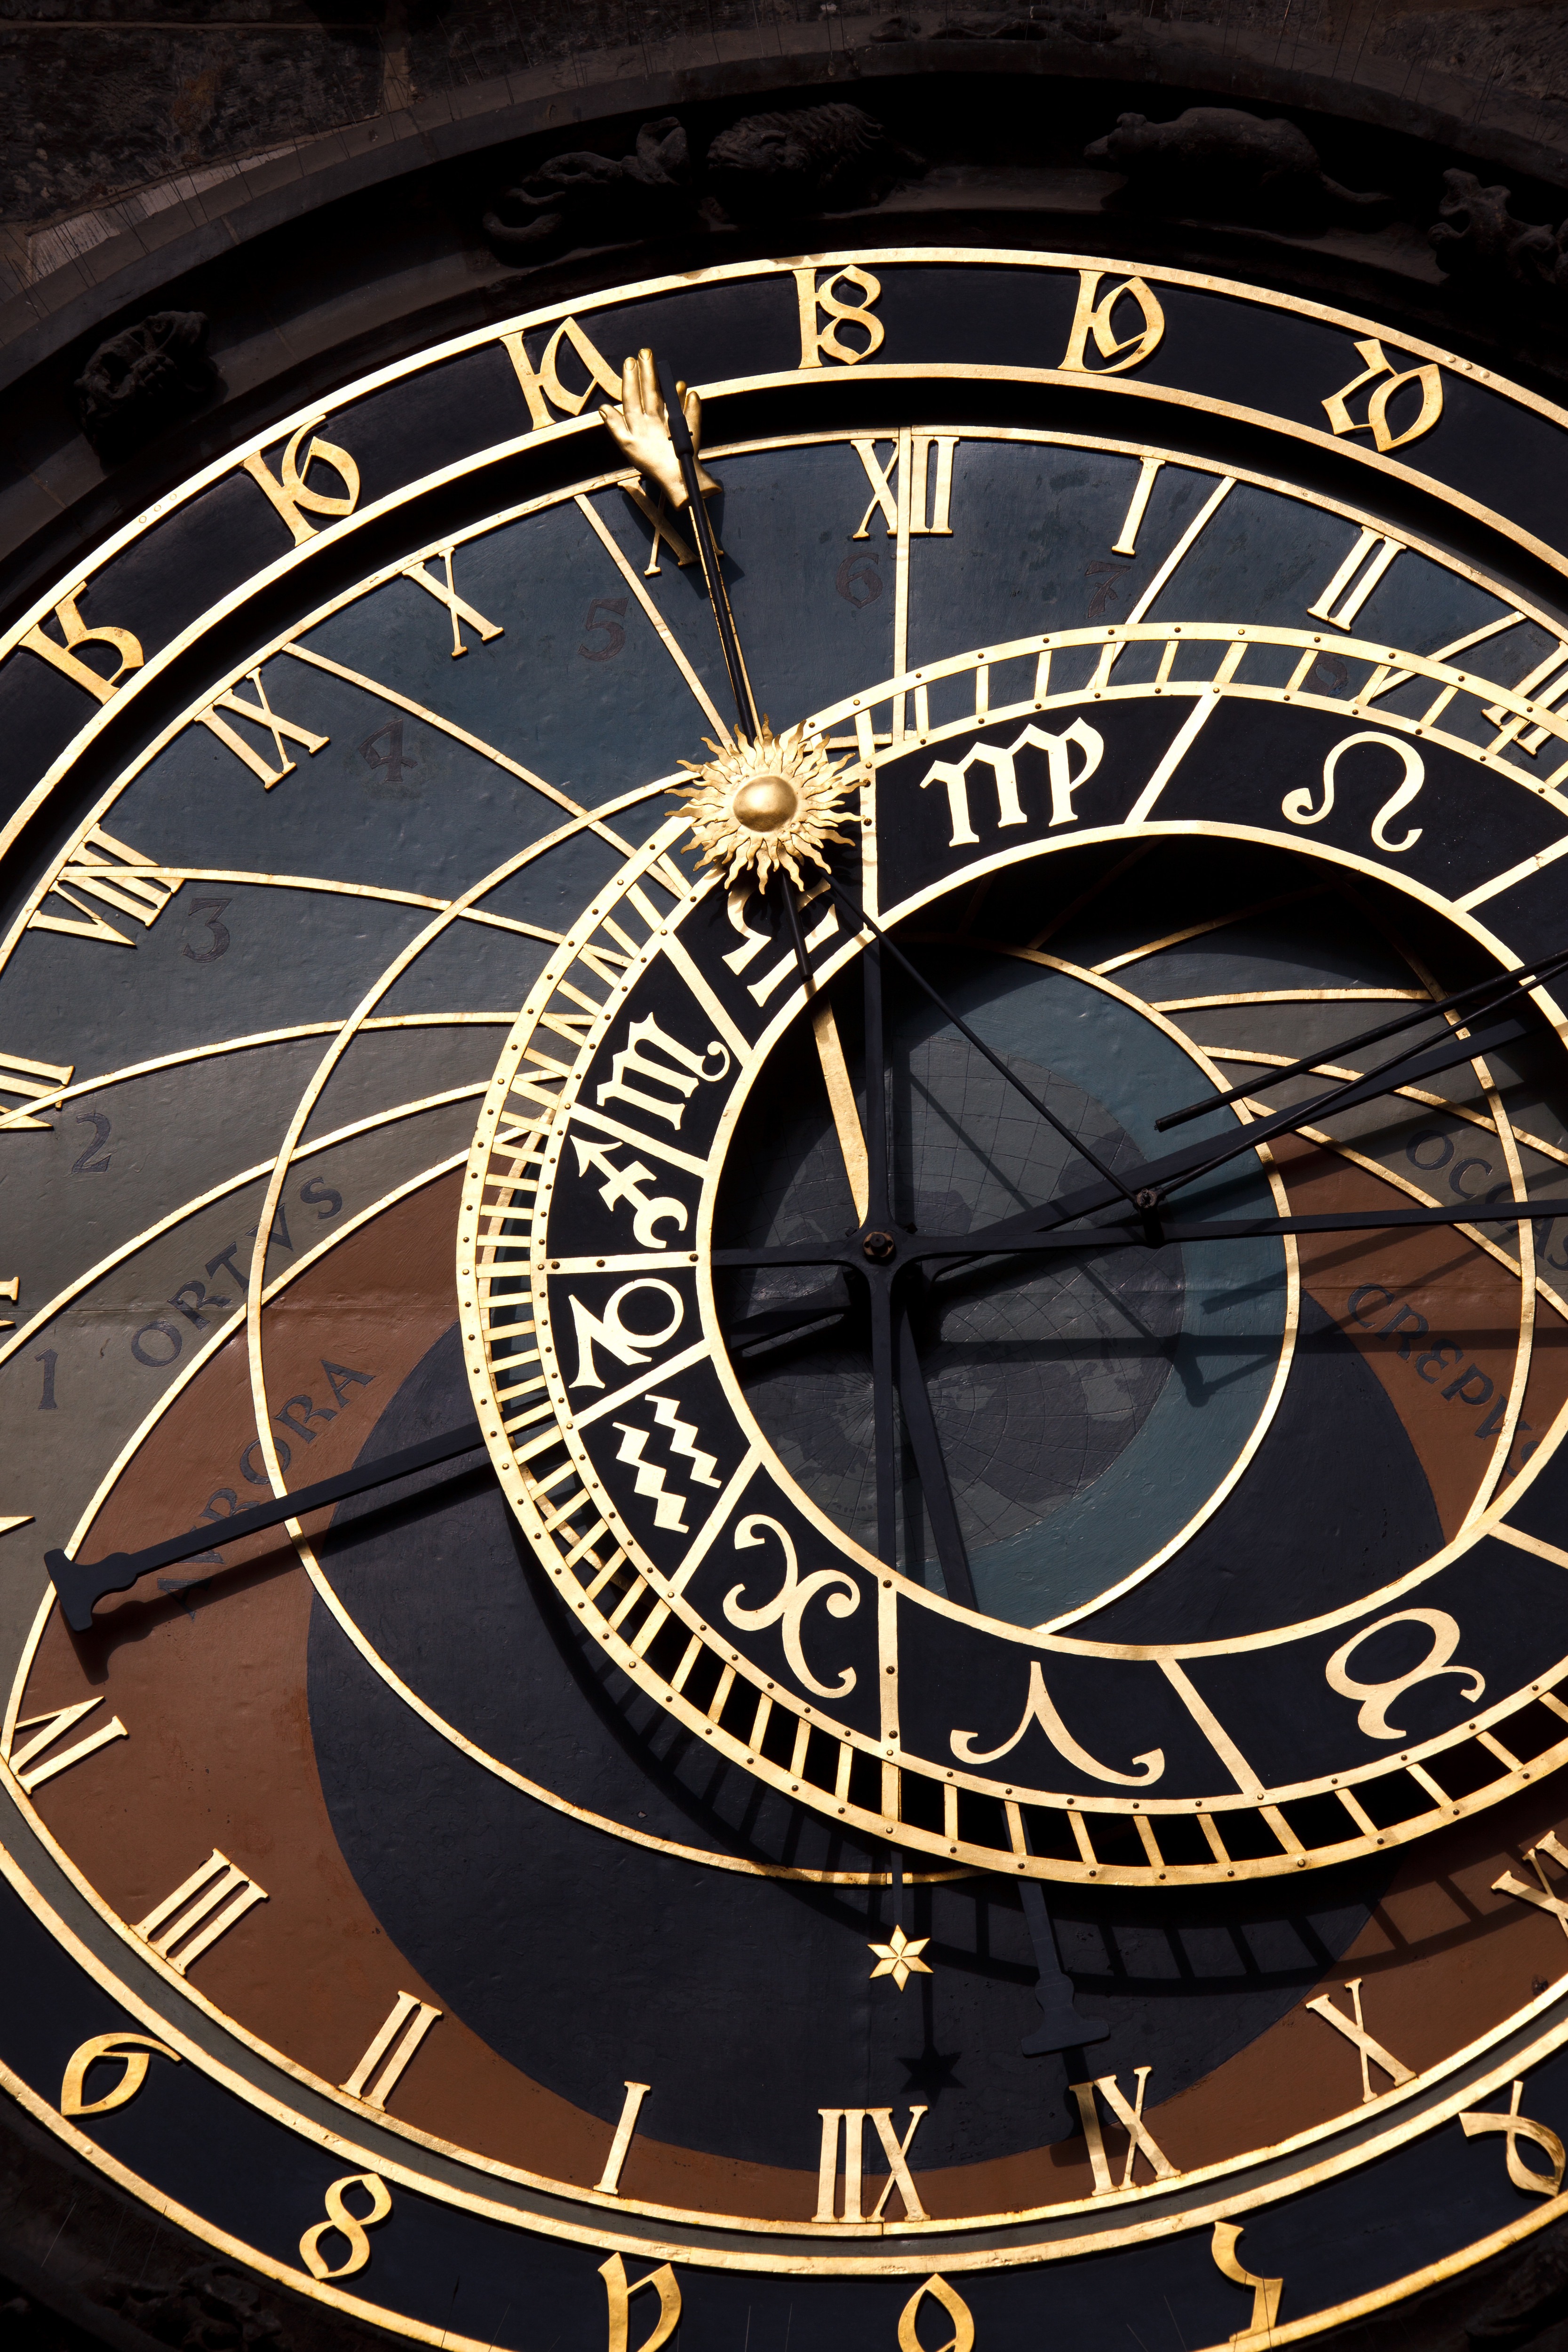
architecture, antique, town, clock, time, number, old, city, monument, europe, ancient, landmark, prague, dial, circle, medieval, astronomy, symmetry, famous, historical, shape, czech, astronomical